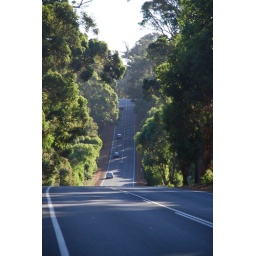
This is the main access road from the village to the beach communities. The roads in the region are beautiful.